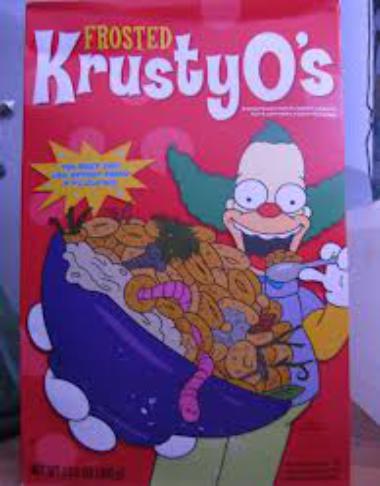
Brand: Krusty-O's
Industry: Leisure